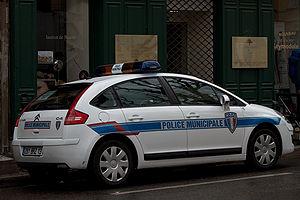
Citroën C4 de la police municipale d'Aix-en-Provence (France).
La C4 est une automobile de la gamme moyenne du constructeur automobile français Citroën. Elle a remplacé la Xsara fin 2004 et a été créée par l'équipe de stylistes placée sous la direction de Jean-Pierre Ploué. La C4 existe en cinq variantes de carrosserie : berline cinq portes, version trois portes dite coupé, berline deux versions quatre portes disponibles seulement sur certains marchés et deux versions monospace appelées Picasso et Grand Picasso.